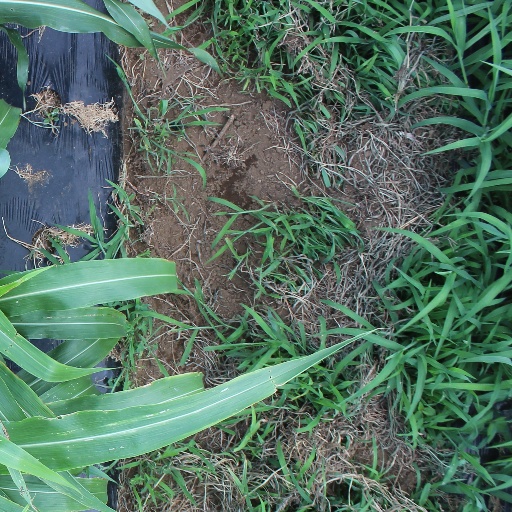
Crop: sorghum